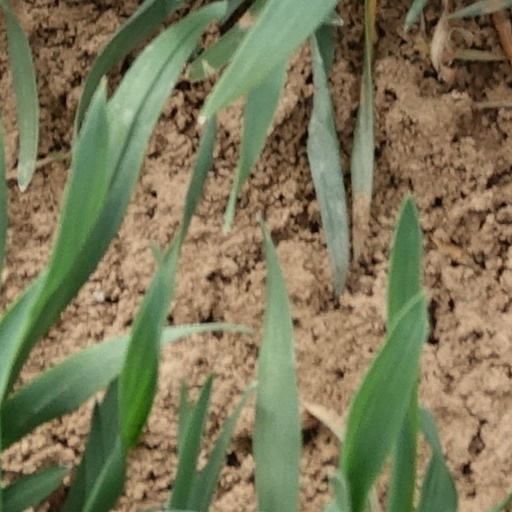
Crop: wheat